Numedal Line

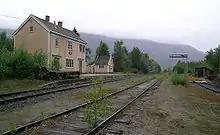
The station area at Rollag

On 3 August 1918, the line was passed by the Parliament of Norway and it was decided that the line was to be built with standard gauge, which by then had become the norm. The decision was controversial, as the line was expected to have little traffic and would therefore not be profitable. A minority of the parliamentarians instead wanted the line to be built with narrow gauge to reduce construction costs. The state required that local municipalities and counties contributed to some of the investment costs. NOK 1.2 million was paid by Buskerud County Municipality, while NOK 2.17 million million was paid by the various municipalities. The largest amounts were paid by Flesberg with NOK 635,000, Nore with NOK 615,000 and Rollag with NOK 517,000, while Uvdal paid NOK 198,000, Kongsberg NOK 125,000 and Drammen NOK 80,000.